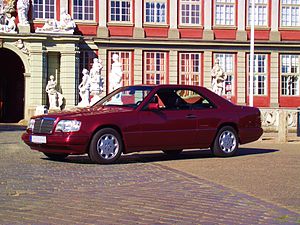
Mercedes-Benz type 124 / Modelvarianter / Coupé (C124)
Mercedes-Benz E 220 Coupé (1993–1996)
Mercedes-Benz type 124 var en serie af øvre mellemklassebiler fra Mercedes-Benz, bygget mellem slutningen af 1984 og midten af 1997.